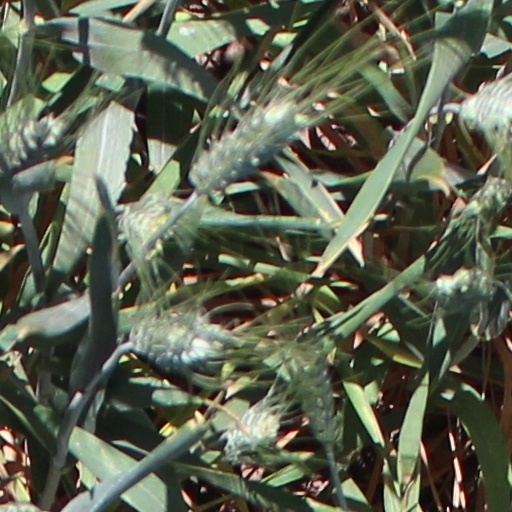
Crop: wheat